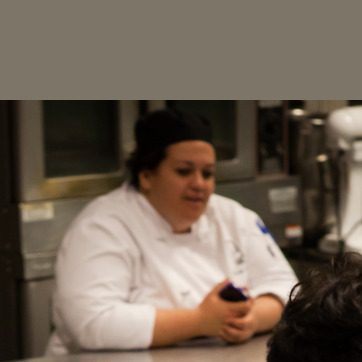
Material: skin